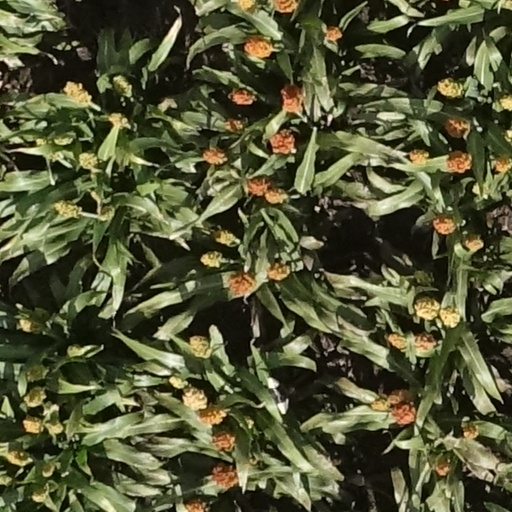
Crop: sorghum